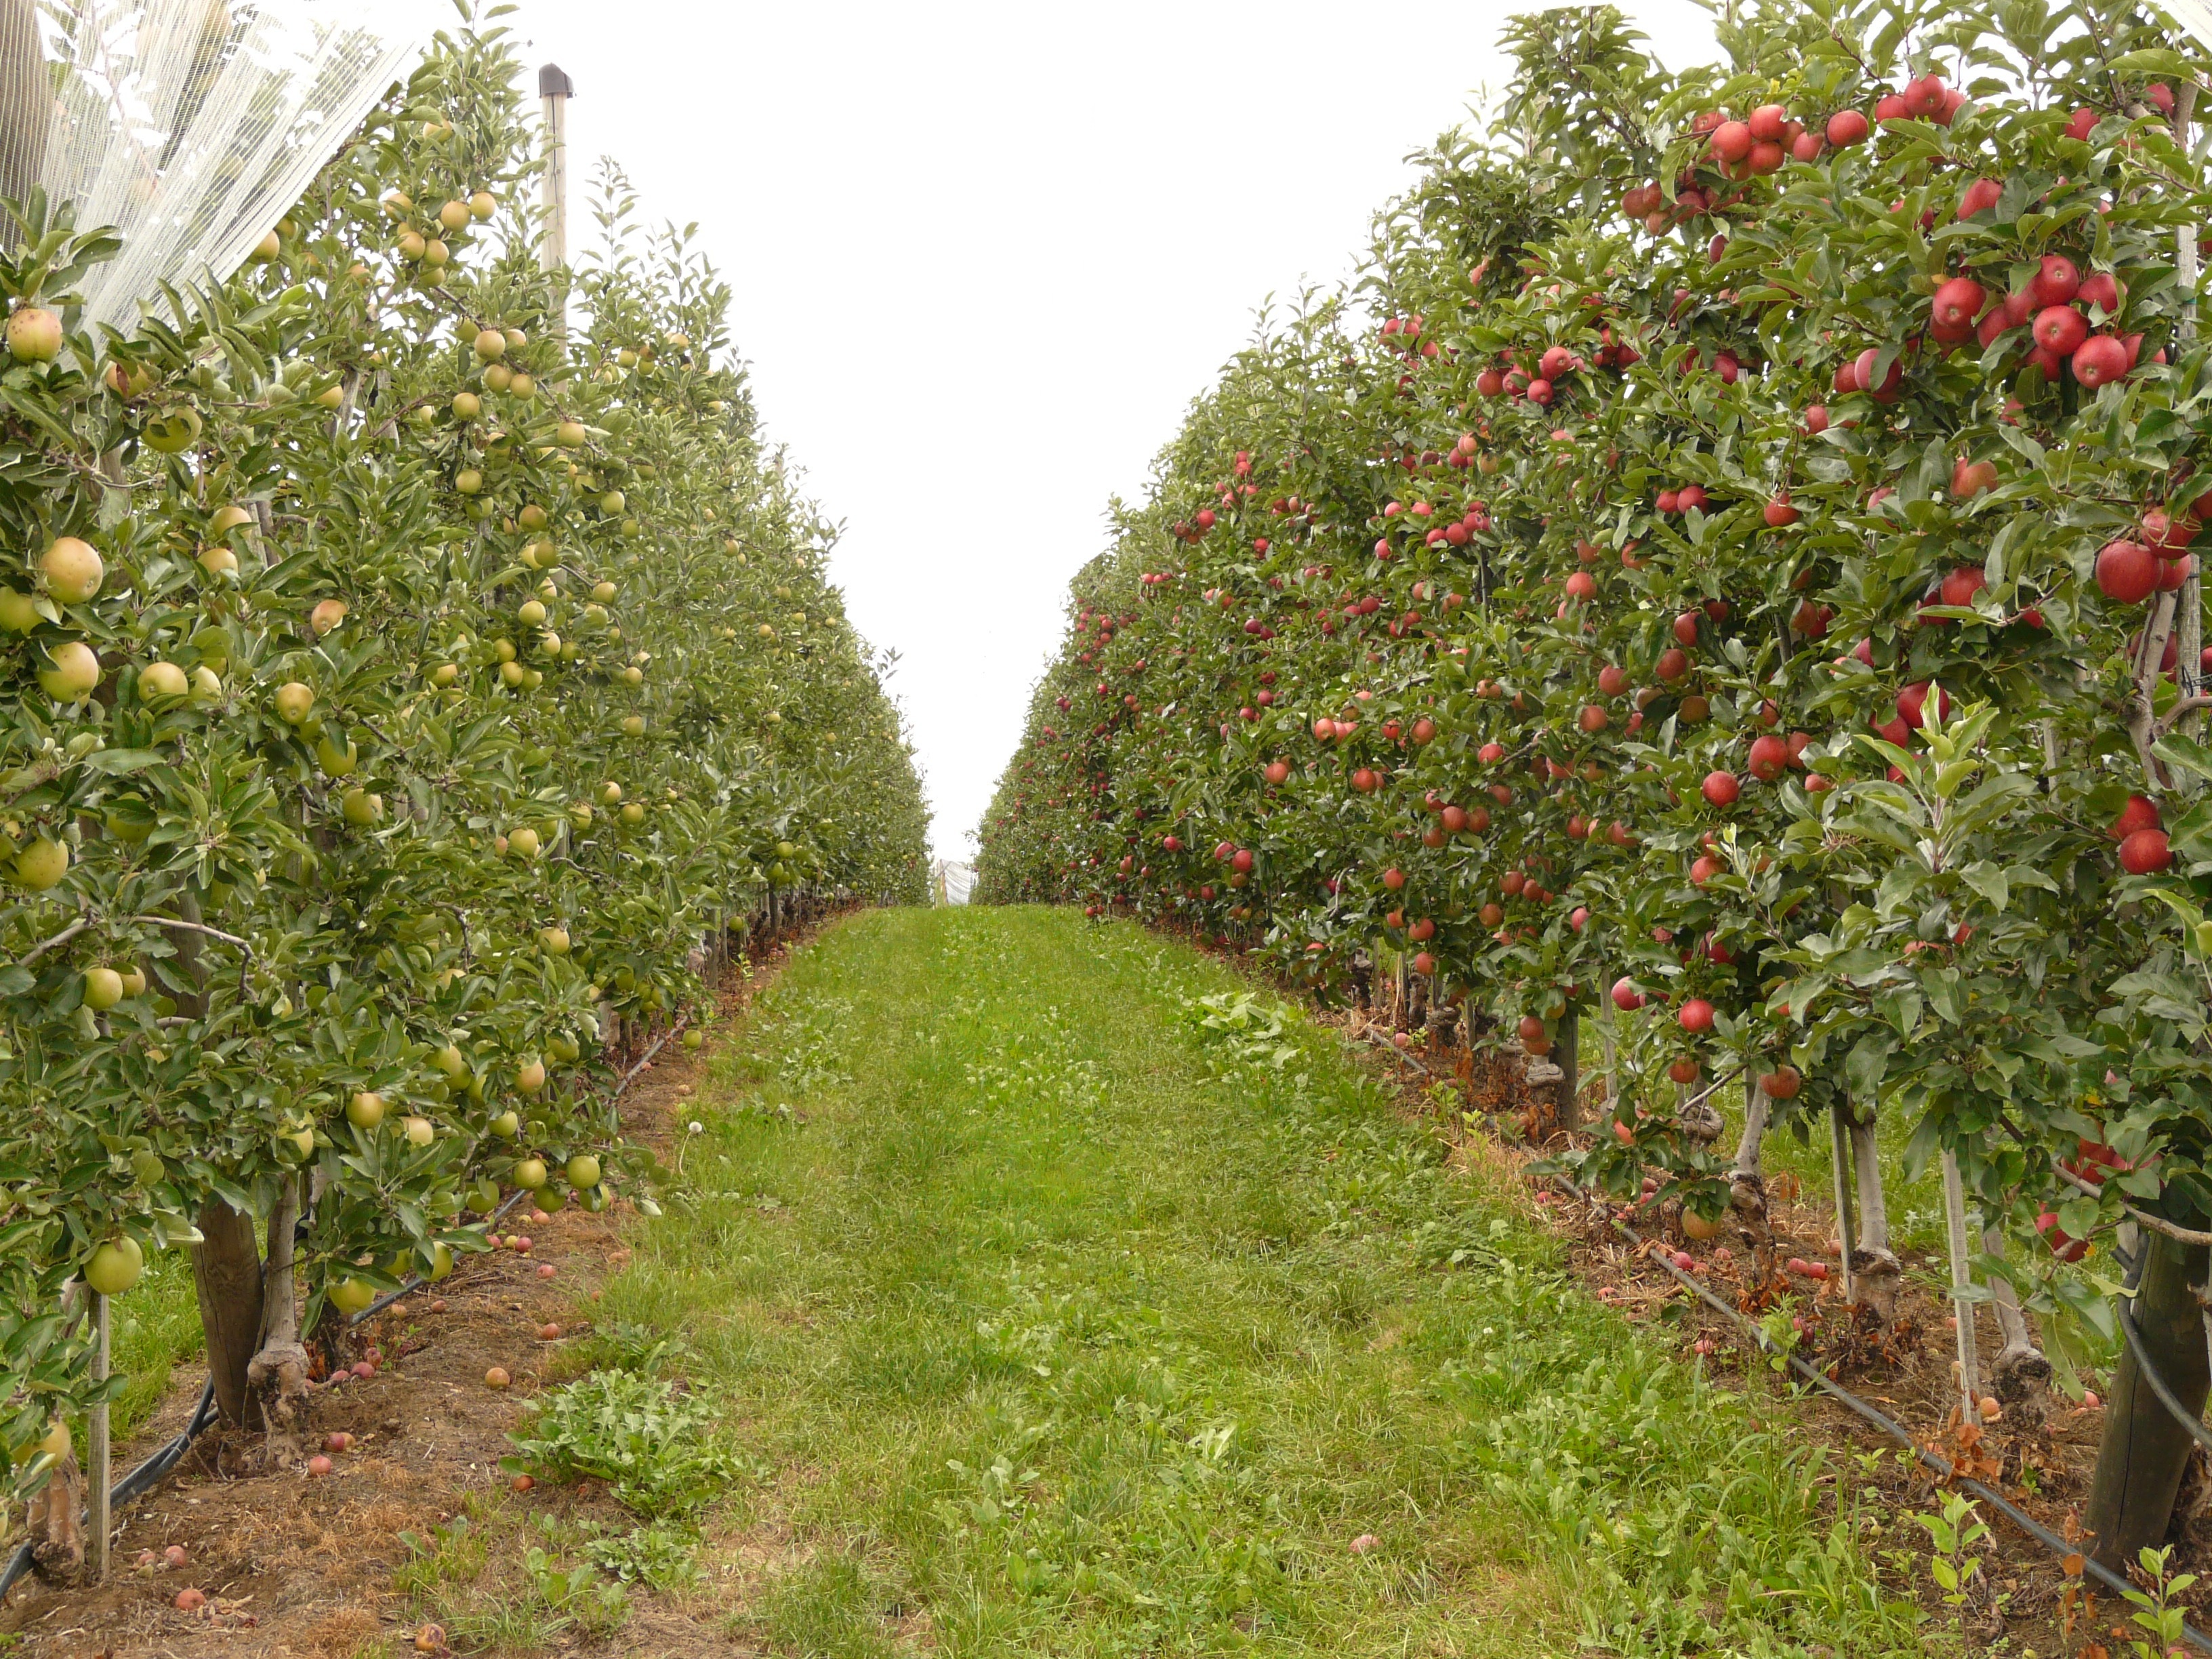
plant, fruit, flower, orchard, food, produce, evergreen, agriculture, shrub, plantation, hedge, flowering plant, woody plant, land plant